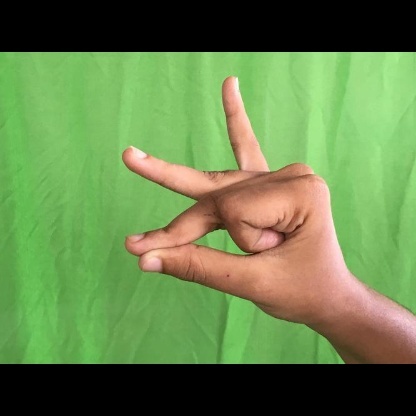
Mudra: Bramaram